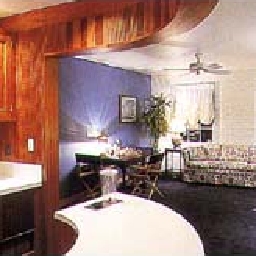
Room type: livingroom